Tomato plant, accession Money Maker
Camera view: vertical (180 deg); turntable rotation: 270 degrees
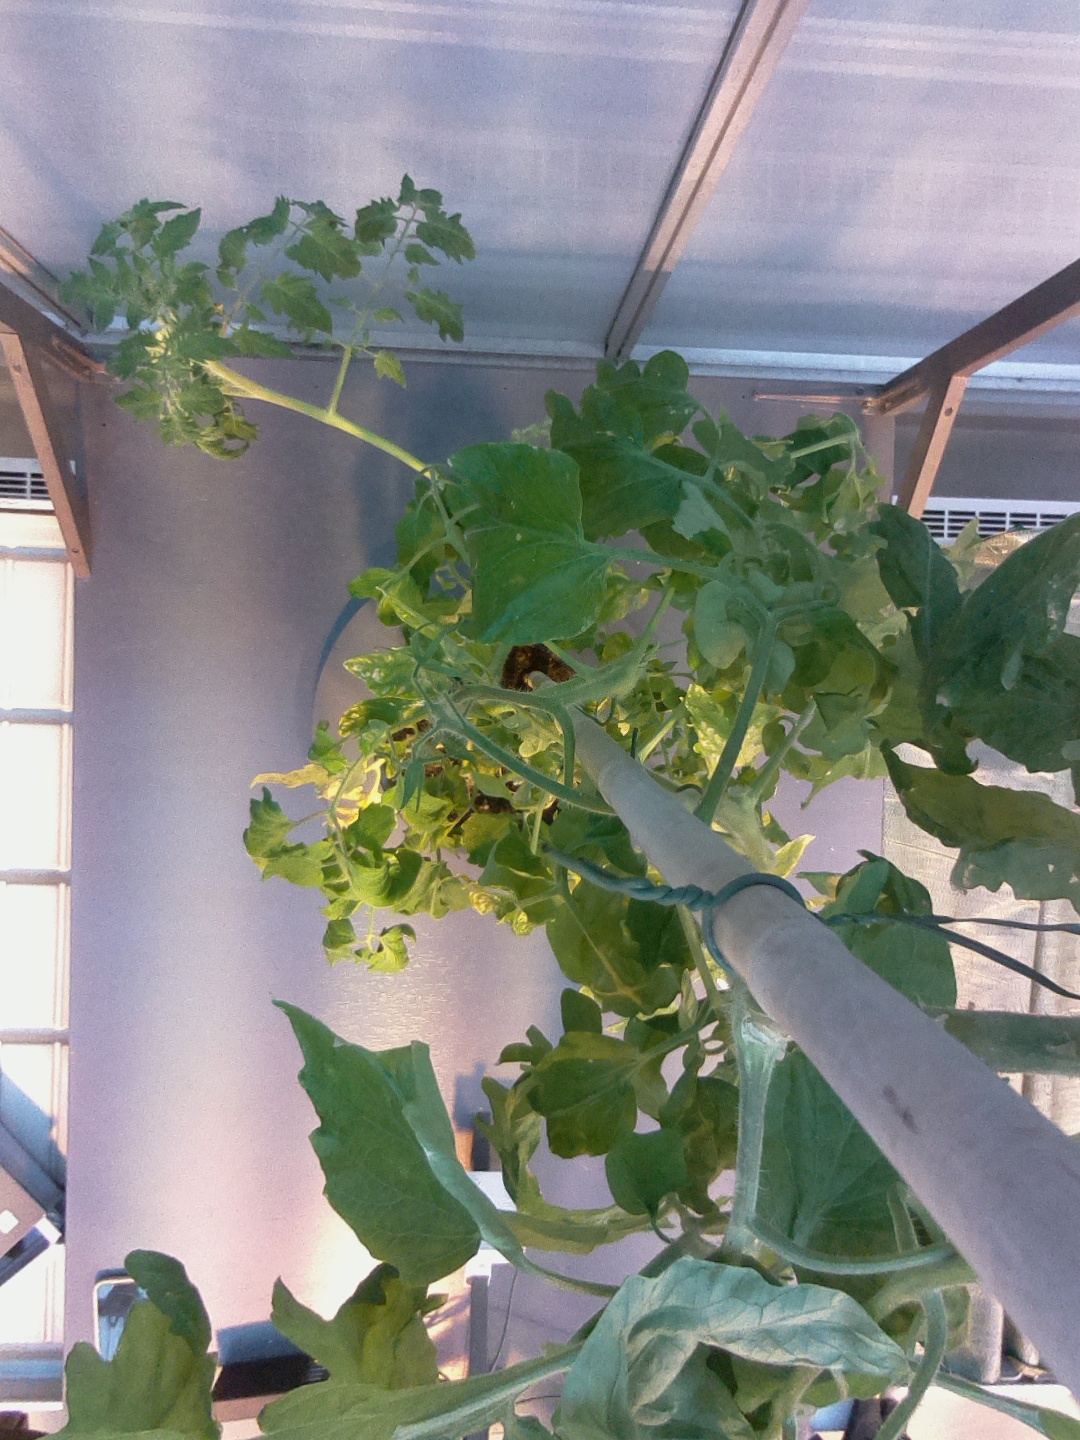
BBCH growth stage 74: 40%-50% of final fruit size